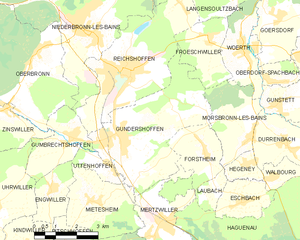
Carte des communes françaises